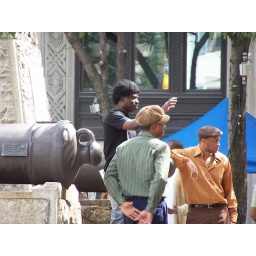
I'm not sure who the guy in the black shirt is...but I'm positive I've seen him in something.